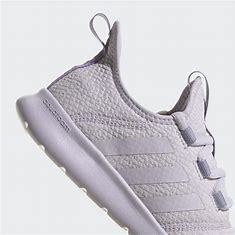
Brand: Adidas
Model: Cloudfoam Pure 2